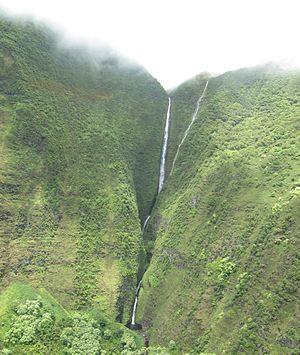
Une chute d'eau, une cascade ou une cataracte est un écoulement aérien de cours d'eau soit vertical soit abrupt le long d'une série de parois très pentues, avec un dénivelé souvent important.
Molokai est la cinquième île de l'archipel d'Hawaï par la taille, avec une longueur de 61 kilomètres, une largeur de 16 kilomètres, une superficie de 673 km² et un littoral de 171 kilomètres de longueur. Elle se situe à 14,4 km au nord-ouest de l'île de Maui et à 42 km à l'est-sud-est de Oahu. Son point le plus élevé est le Kamakou, culminant à 1 515 mètres d'altitude. Les plus hautes falaises du monde se trouvent à Umilehi Point, elles atteignent 1 005 mètres au-dessus de l'océan Pacifique.